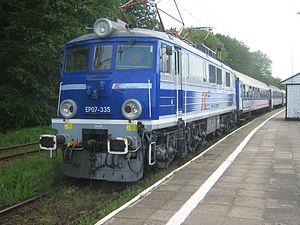
Le Riviera Express est un train qui relie directement les villes de Nice et de Moscou chaque semaine en approximativement 52 heures. Un second départ hebdomadaire pourrait être prochainement programmé.